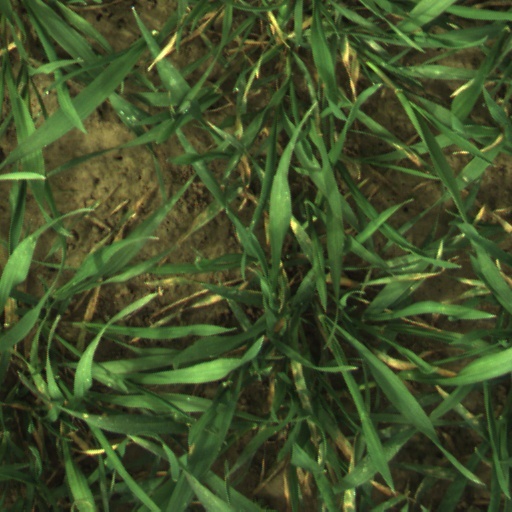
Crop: wheat